West Bergholt

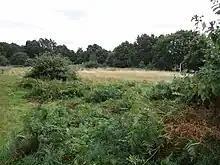
2008 View of West Bergholt's Heath

In the early 16th century overgrazing affected areas of both Bergholt and Cooks Hall Common, upon which the tenants of both manors shared. In 1575-6 neither unmarried tenants nor under-tenants of Cooks Hall manor were allowed to feed more than four sheep or any cattle on that manor's common. In 1587 and 1619 Bergholt Hall manor court forbade any tenant without a house and family to graze cattle on that manor's common. Overseers, rangers or drivers, of that common, first recorded in 1632, were in 1651 instructed to drive the heath at least three times a year and to impound illegally grazed cattle.